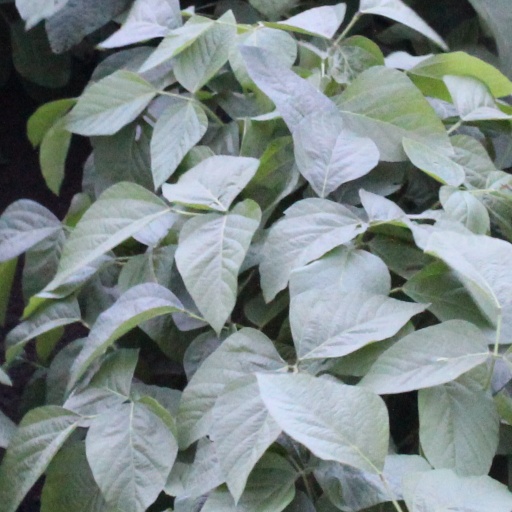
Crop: soybean